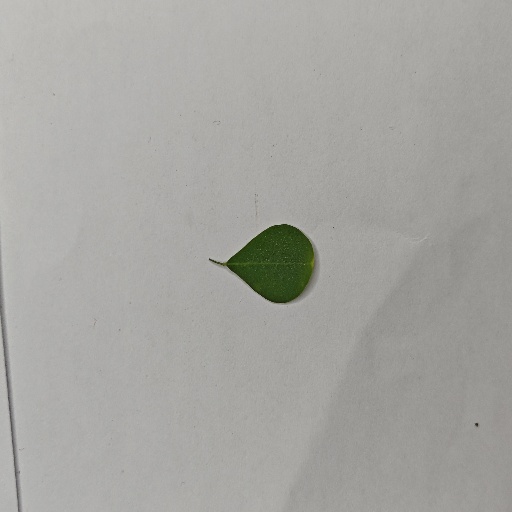
Species: Sojina
Leaf condition: Healthy Leaf